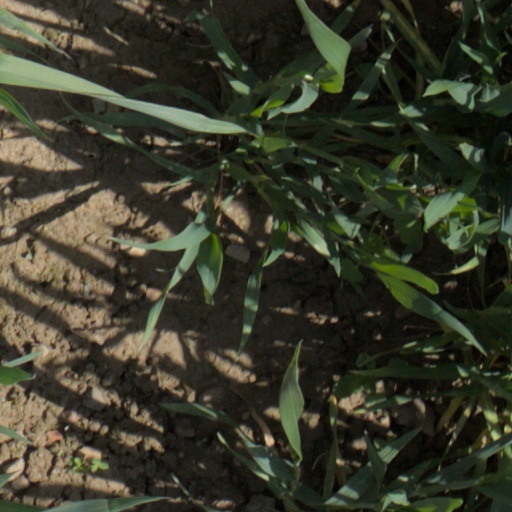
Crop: wheat